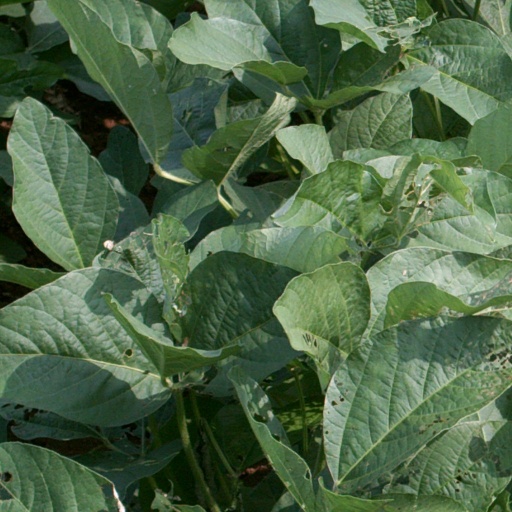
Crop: soybean